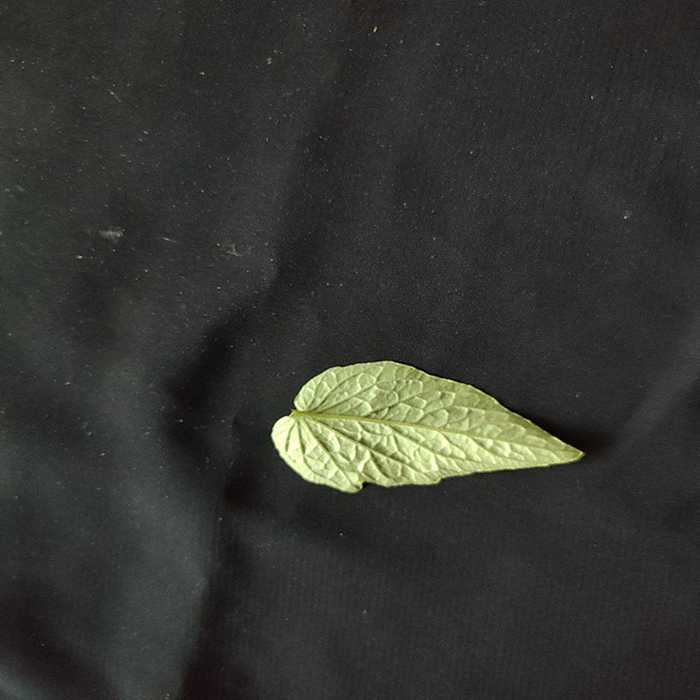
Plant: Tomato
Label: Tomato Fresh leaf